Ashcan School

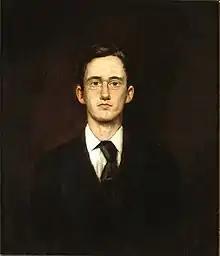
John French Sloan, "Self-portrait", 1890, oil on window shade, 14 × inches, Delaware Art Museum, gift of Helen Farr Sloan, 1970. John Sloan was a leading member of the Ashcan School.

The Ashcan School, also called the Ash Can School, was an artistic movement in the United States during the late 19th-early 20th century that produced works portraying scenes of daily life in New York, often in the city's poorer neighborhoods.